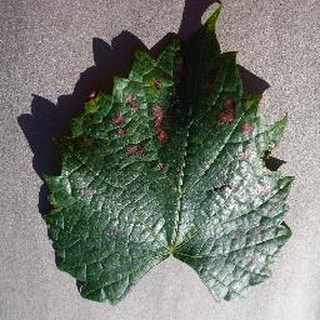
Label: grape_esca_black_measles